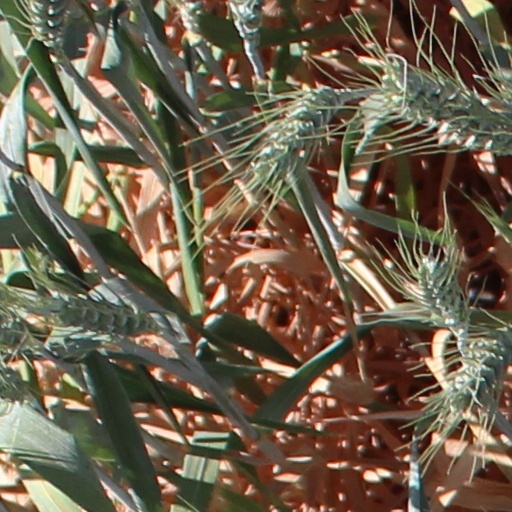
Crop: wheat